Mildura

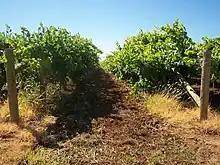
Grape vines growing in Mildura during December 2006.

Mildura is also known as the centre of "Victoria's Food Bowl" and is a major producer of citrus fruits (especially oranges), and wine. It is also notable for its grape production, supplying 80% of Victoria's grapes. Many wineries also source grapes from Mildura. The local area produces more than 70% of Australia's dried vine fruits.